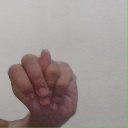
अक्षर: न